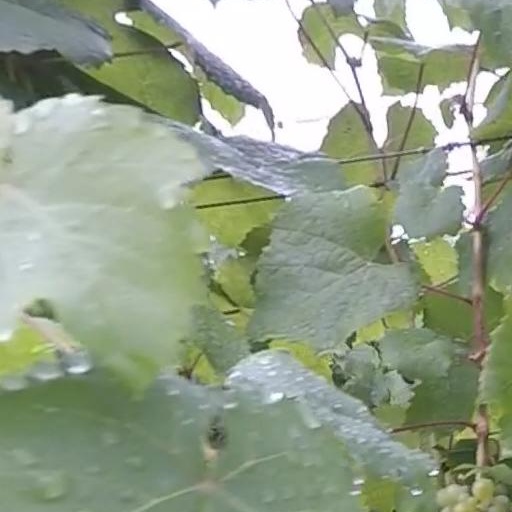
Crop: grape